John Herety

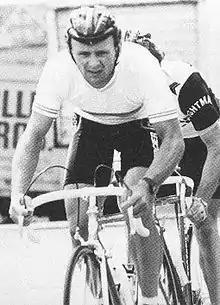
Herety riding for Coop-Mercier in 1982

John P Herety (born 8 March 1958) is a former English racing cyclist. He rode for Great Britain in the Olympic Games and won the national road championship as a professional. He is currently manager of the cycling team, and occasionally provides studio-based analysis of cycle races for British Eurosport.